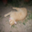
Label: cat